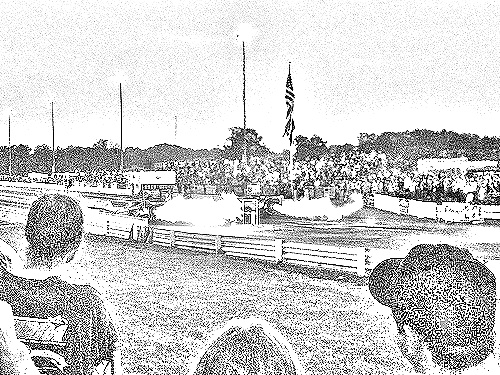
Portrait style: Sketch Portrait